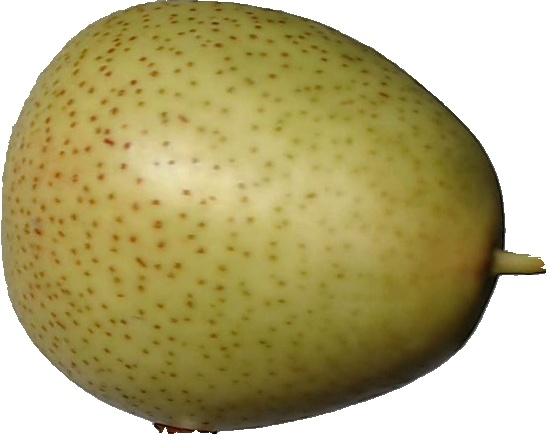
Label: pear_1